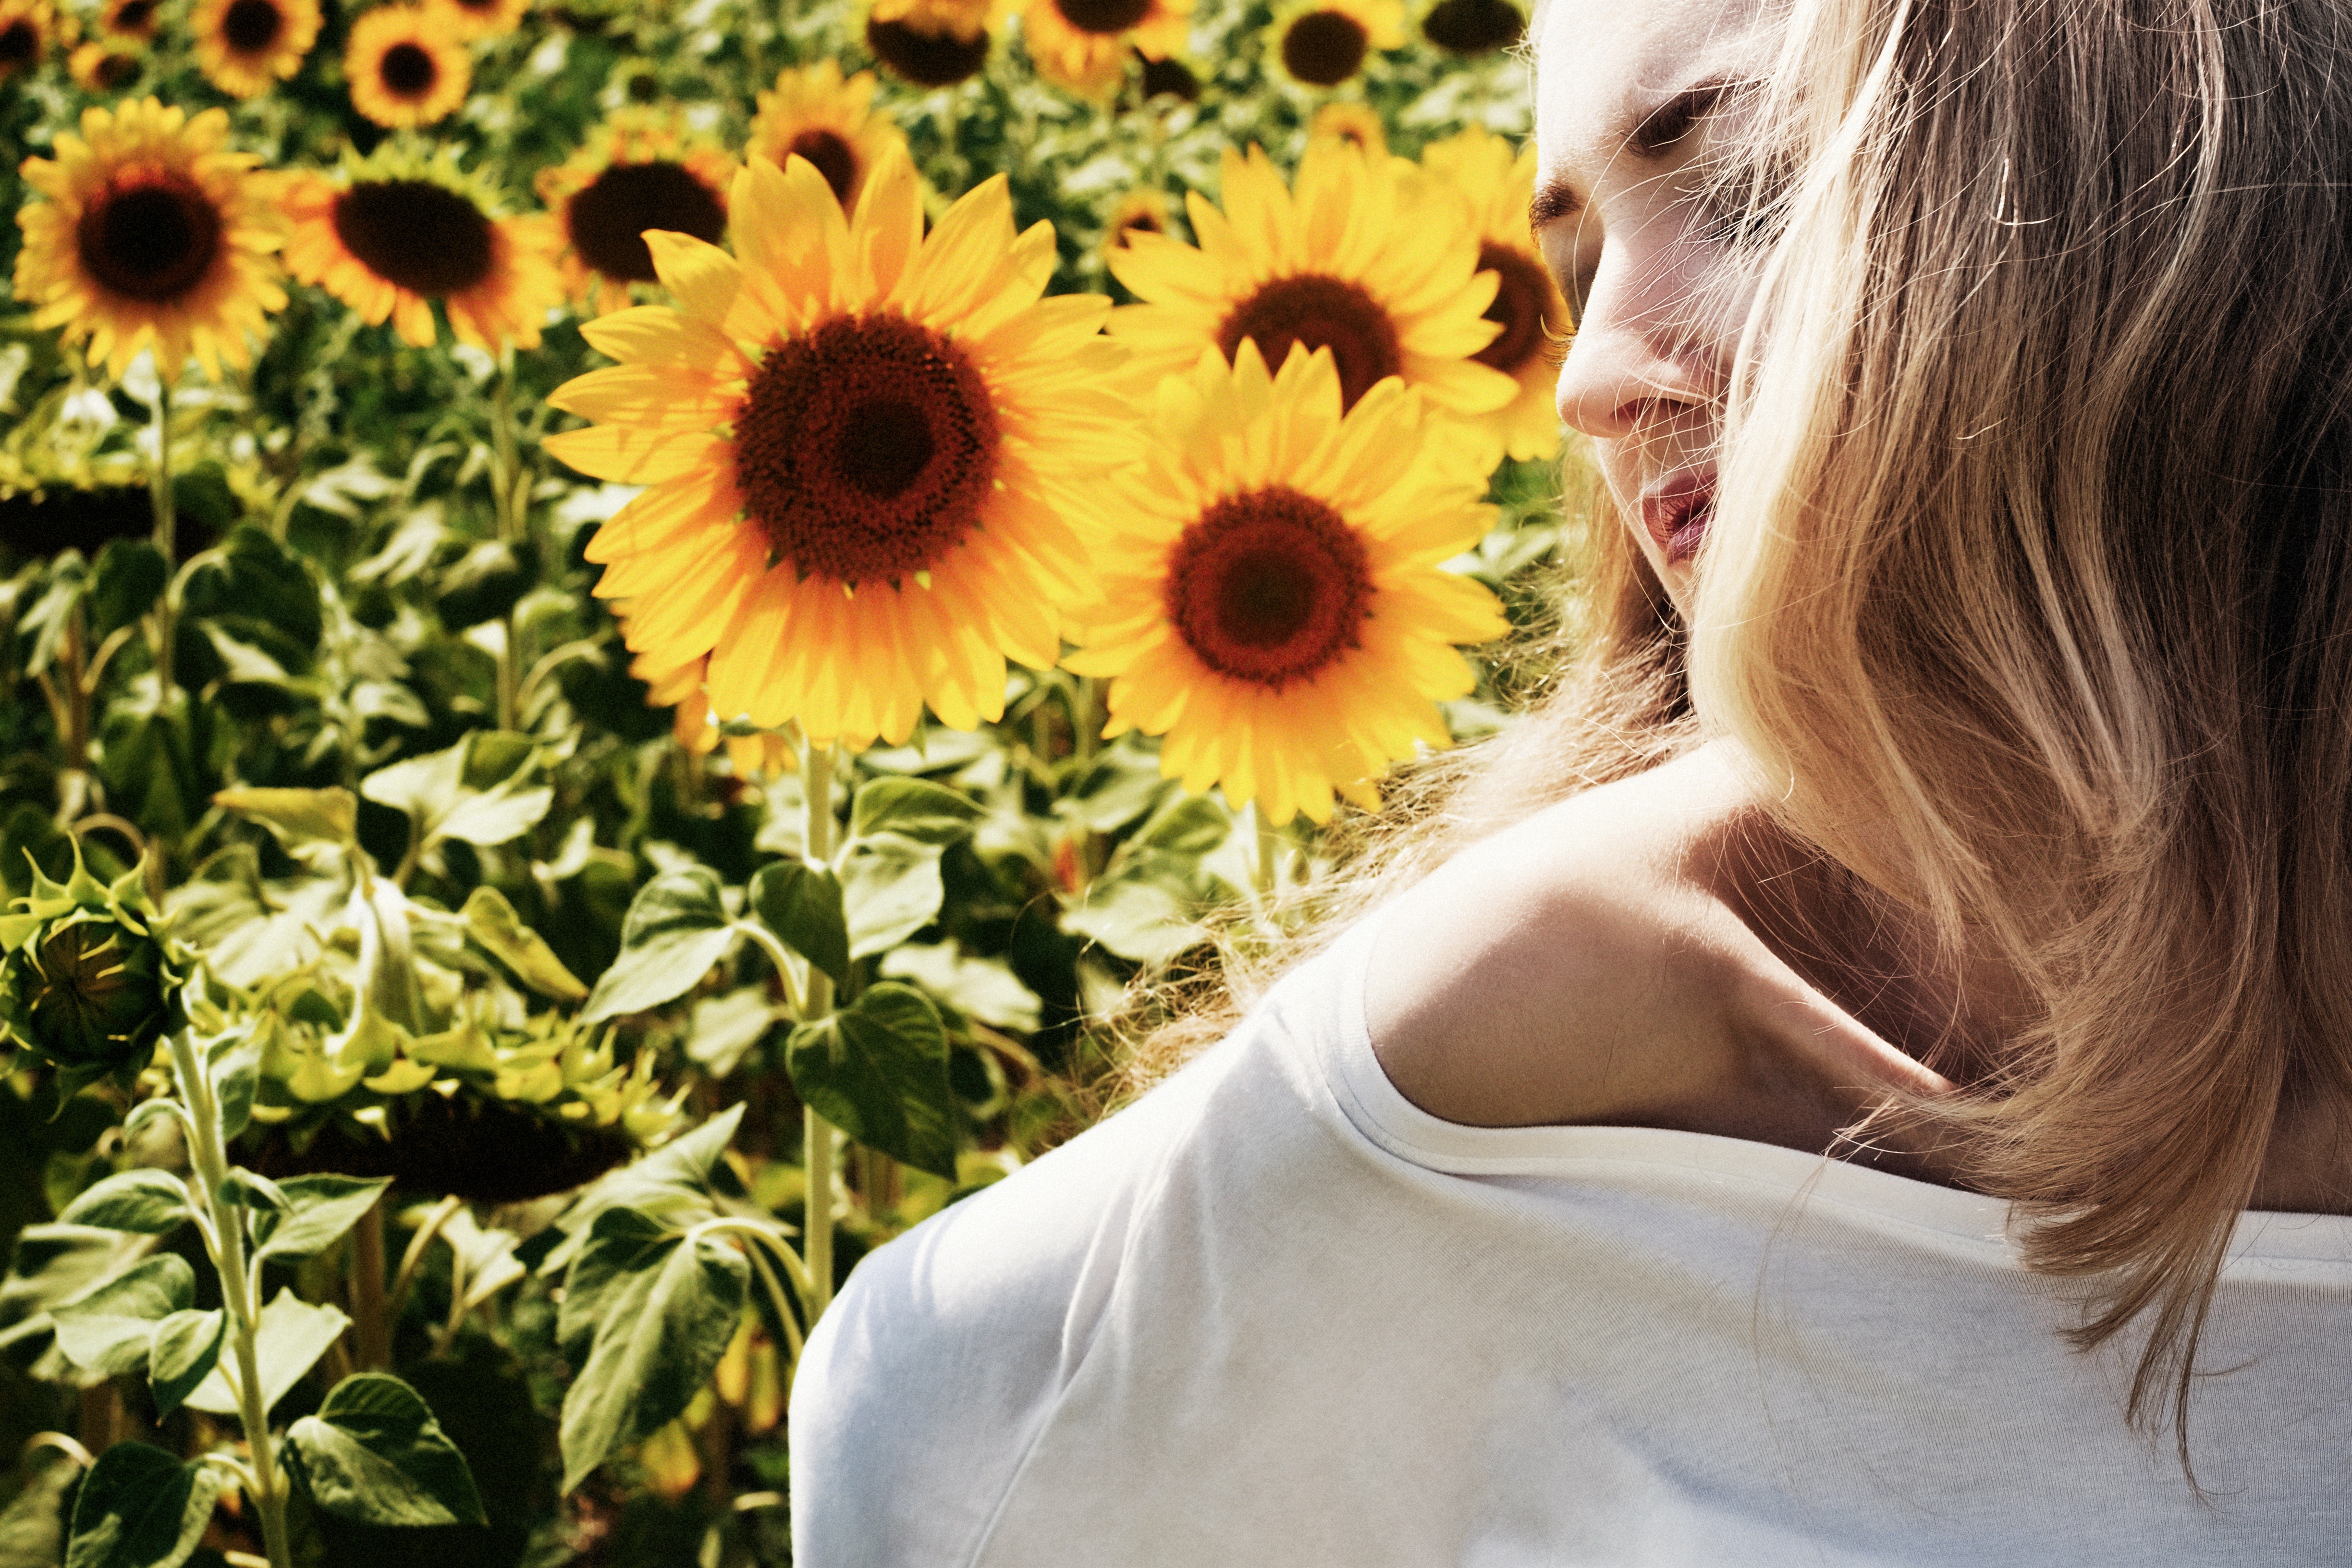
nature, person, plant, girl, sun, woman, field, stem, sunlight, flower, petal, view, summer, wild, environment, foliage, portrait, model, green, fresh, yellow, blonde, flora, sunflower, flowers, leaves, outdoors, sunny, head, lips, beauty, beautiful, bud, floristry, greens, flowering plant, daisy family, flower bouquet, land plant